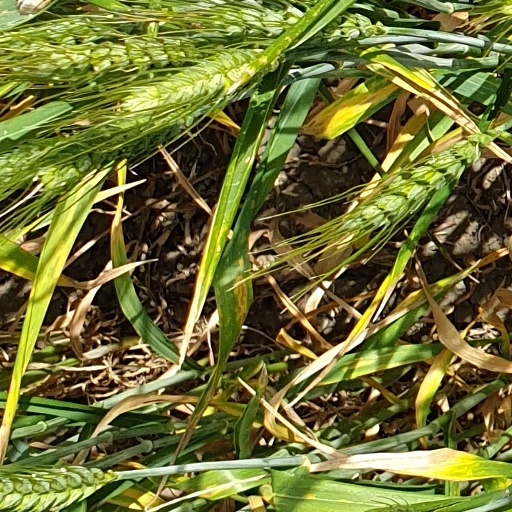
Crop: wheat